Robert Koenig (filmmaker)

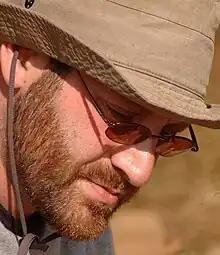
Robert Koenig during the filming of "Returned"

Robert Koenig (born July 9, 1975 in Honesdale, Pennsylvania, USA) is an American film director, producer, writer and editor. Koenig directed the documentary film "", which won the 2008 Artivist Award for Child Advocacy and produced "Coexist", which was nominated for Best Documentary Film by the Africa Movie Academy Awards (AMAA) in 2011.